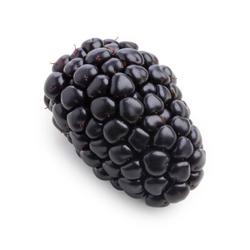
Label: Blackberry